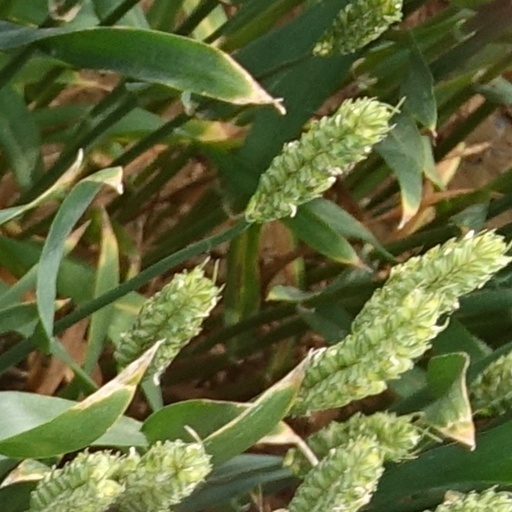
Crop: wheat